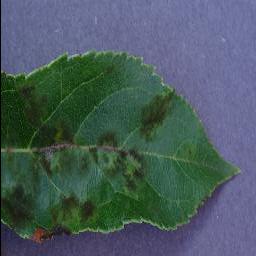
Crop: apple
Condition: scab